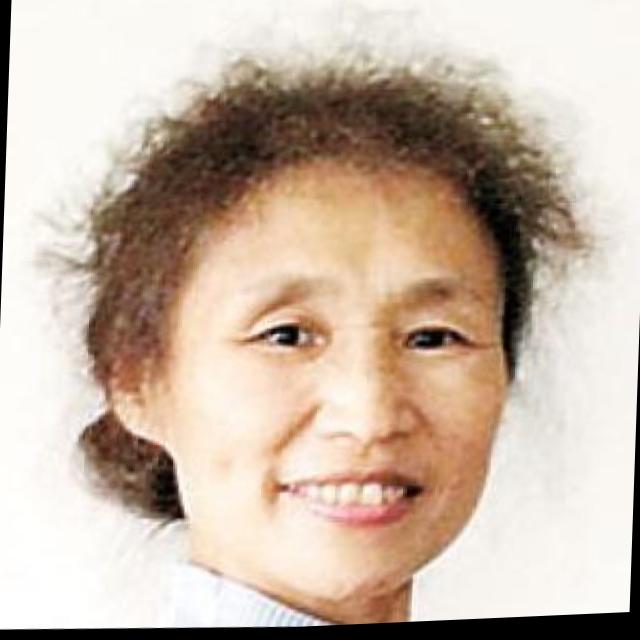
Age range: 45-64